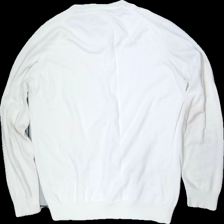
View: back
Type: Sweater
Category: Men
Brand: Not in the list
Brand text on label: Sebago
Colors: White
Material: 100% cotton
Cut: V-collar
Size: XL
Season: All
Stains: Major
Holes: Minor
Price range: <50
Recommended usage: Export